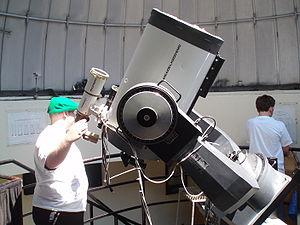
Meade Instruments fut fondé en 1972 par John Diebel.